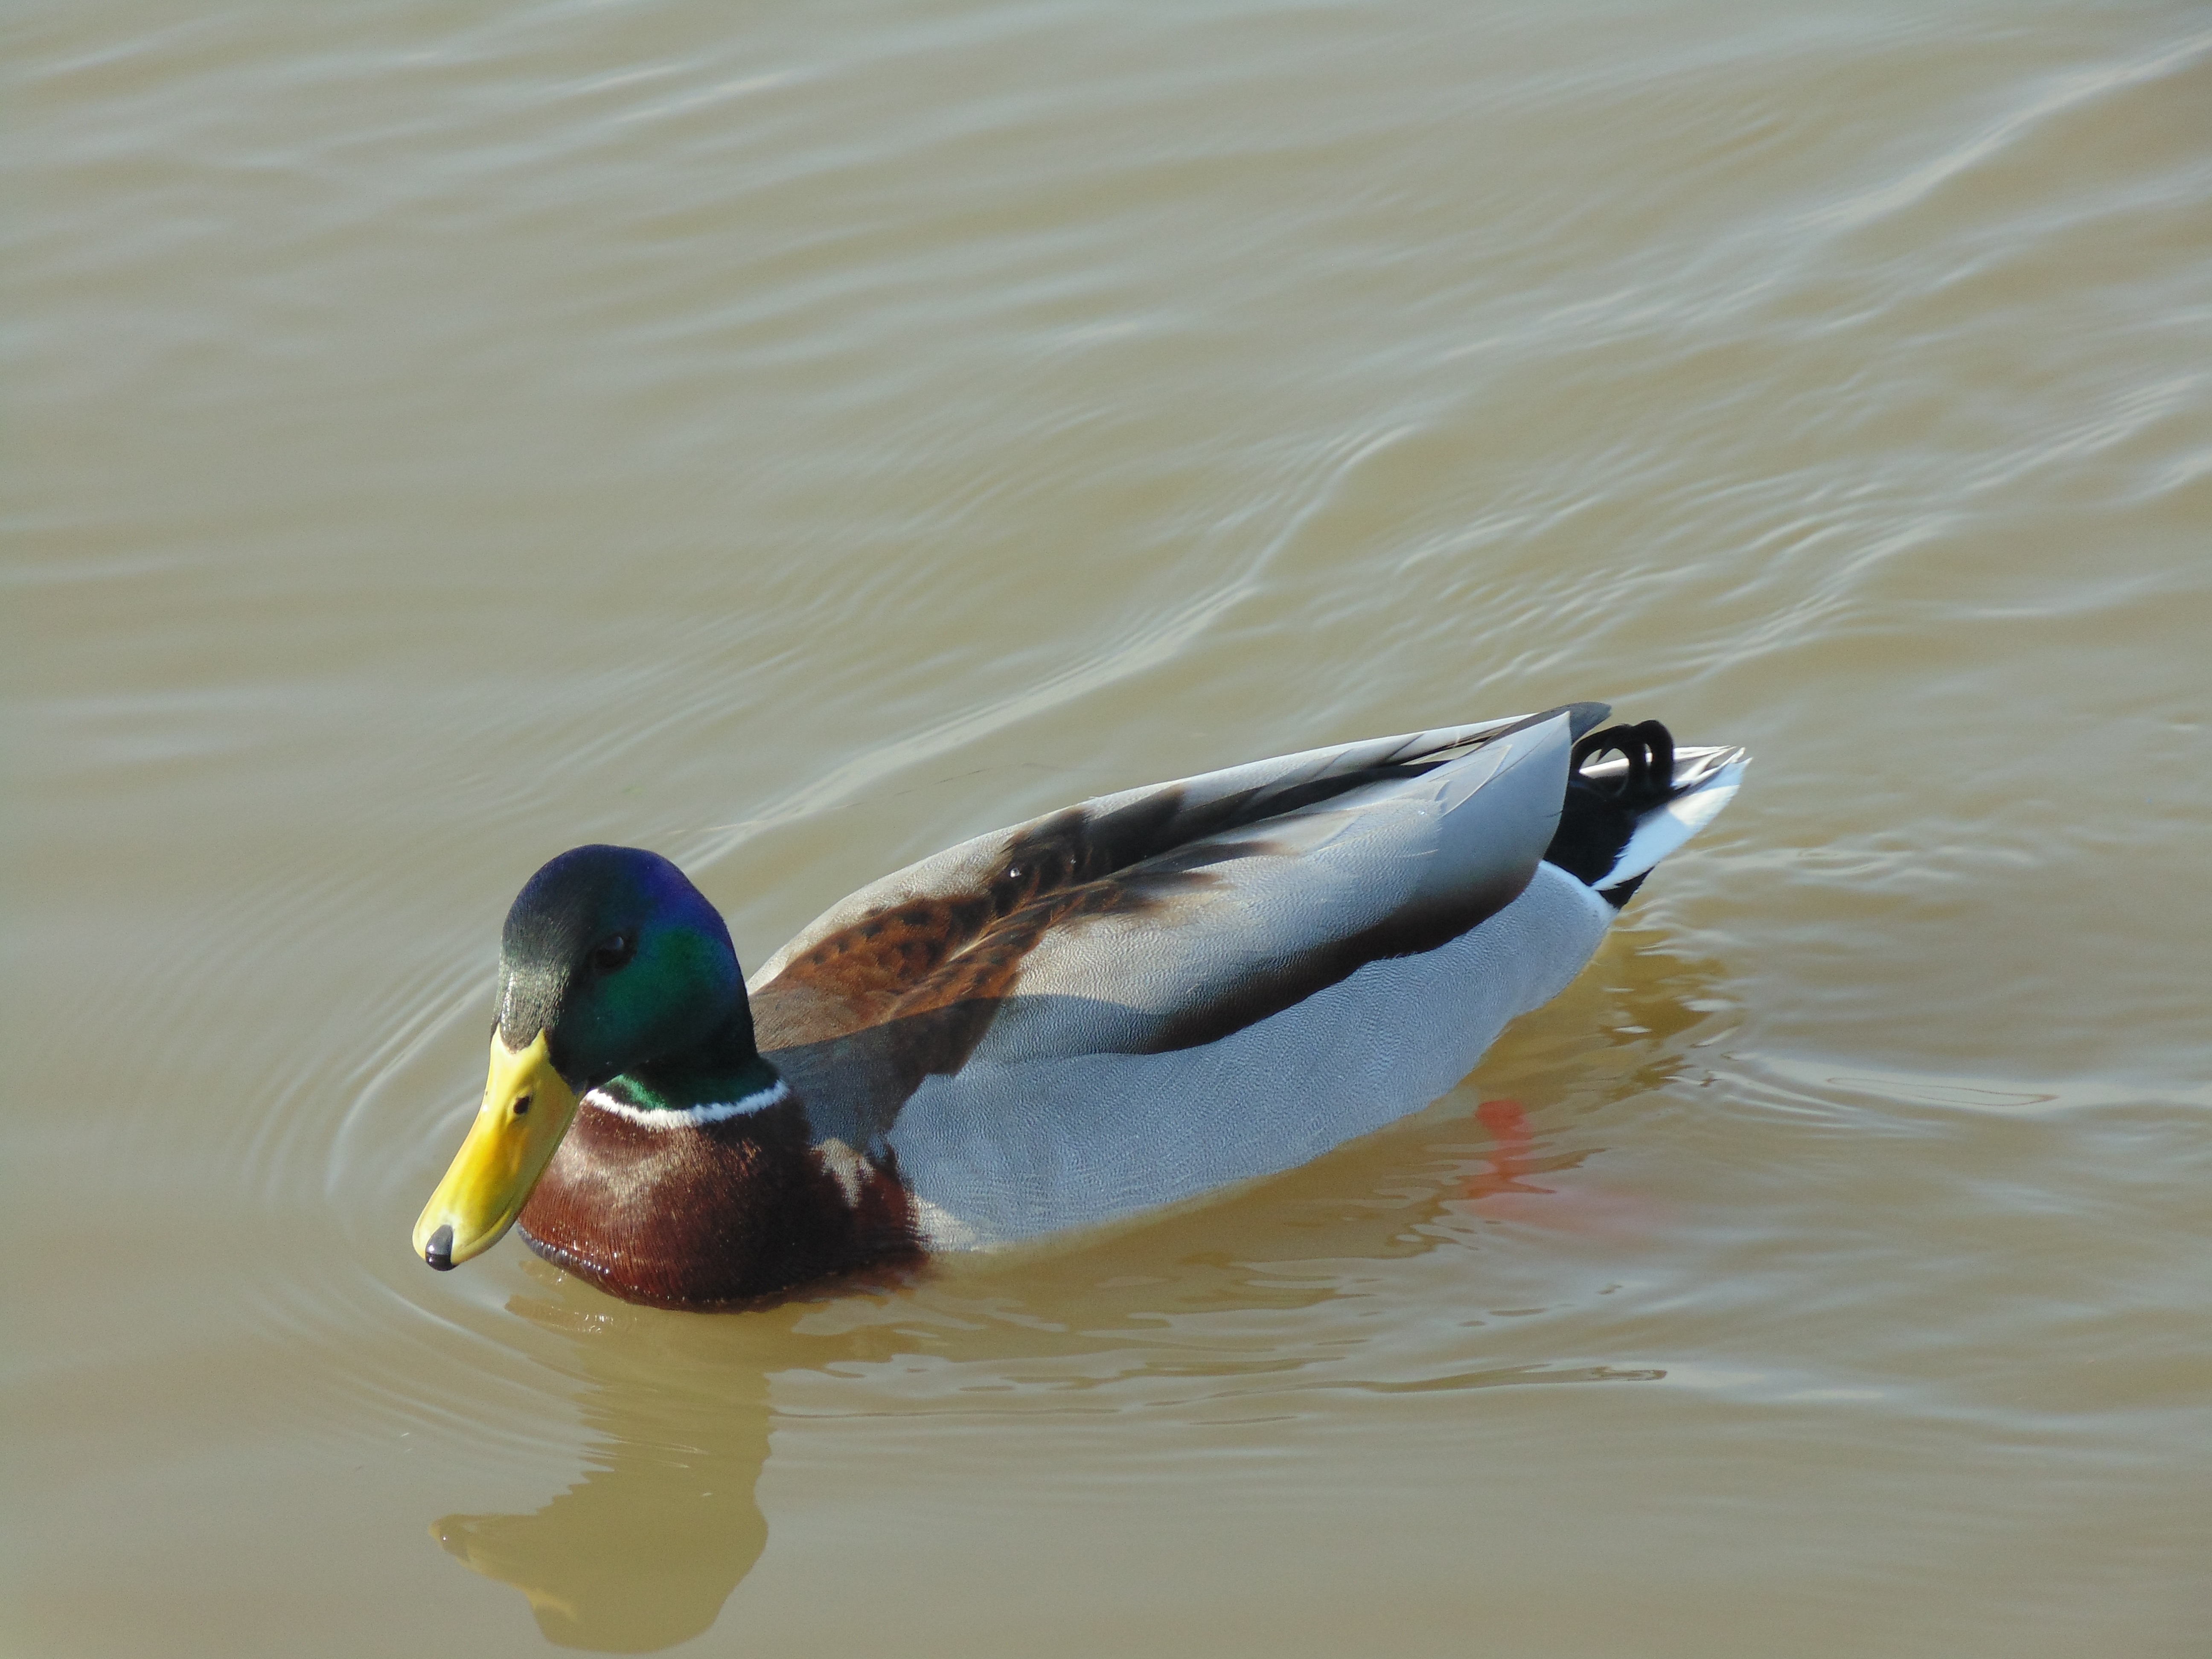
water, bird, wing, river, wildlife, beak, fauna, drake, duck, vertebrate, waterfowl, water bird, mallard, canard, ducks geese and swans, seaduck